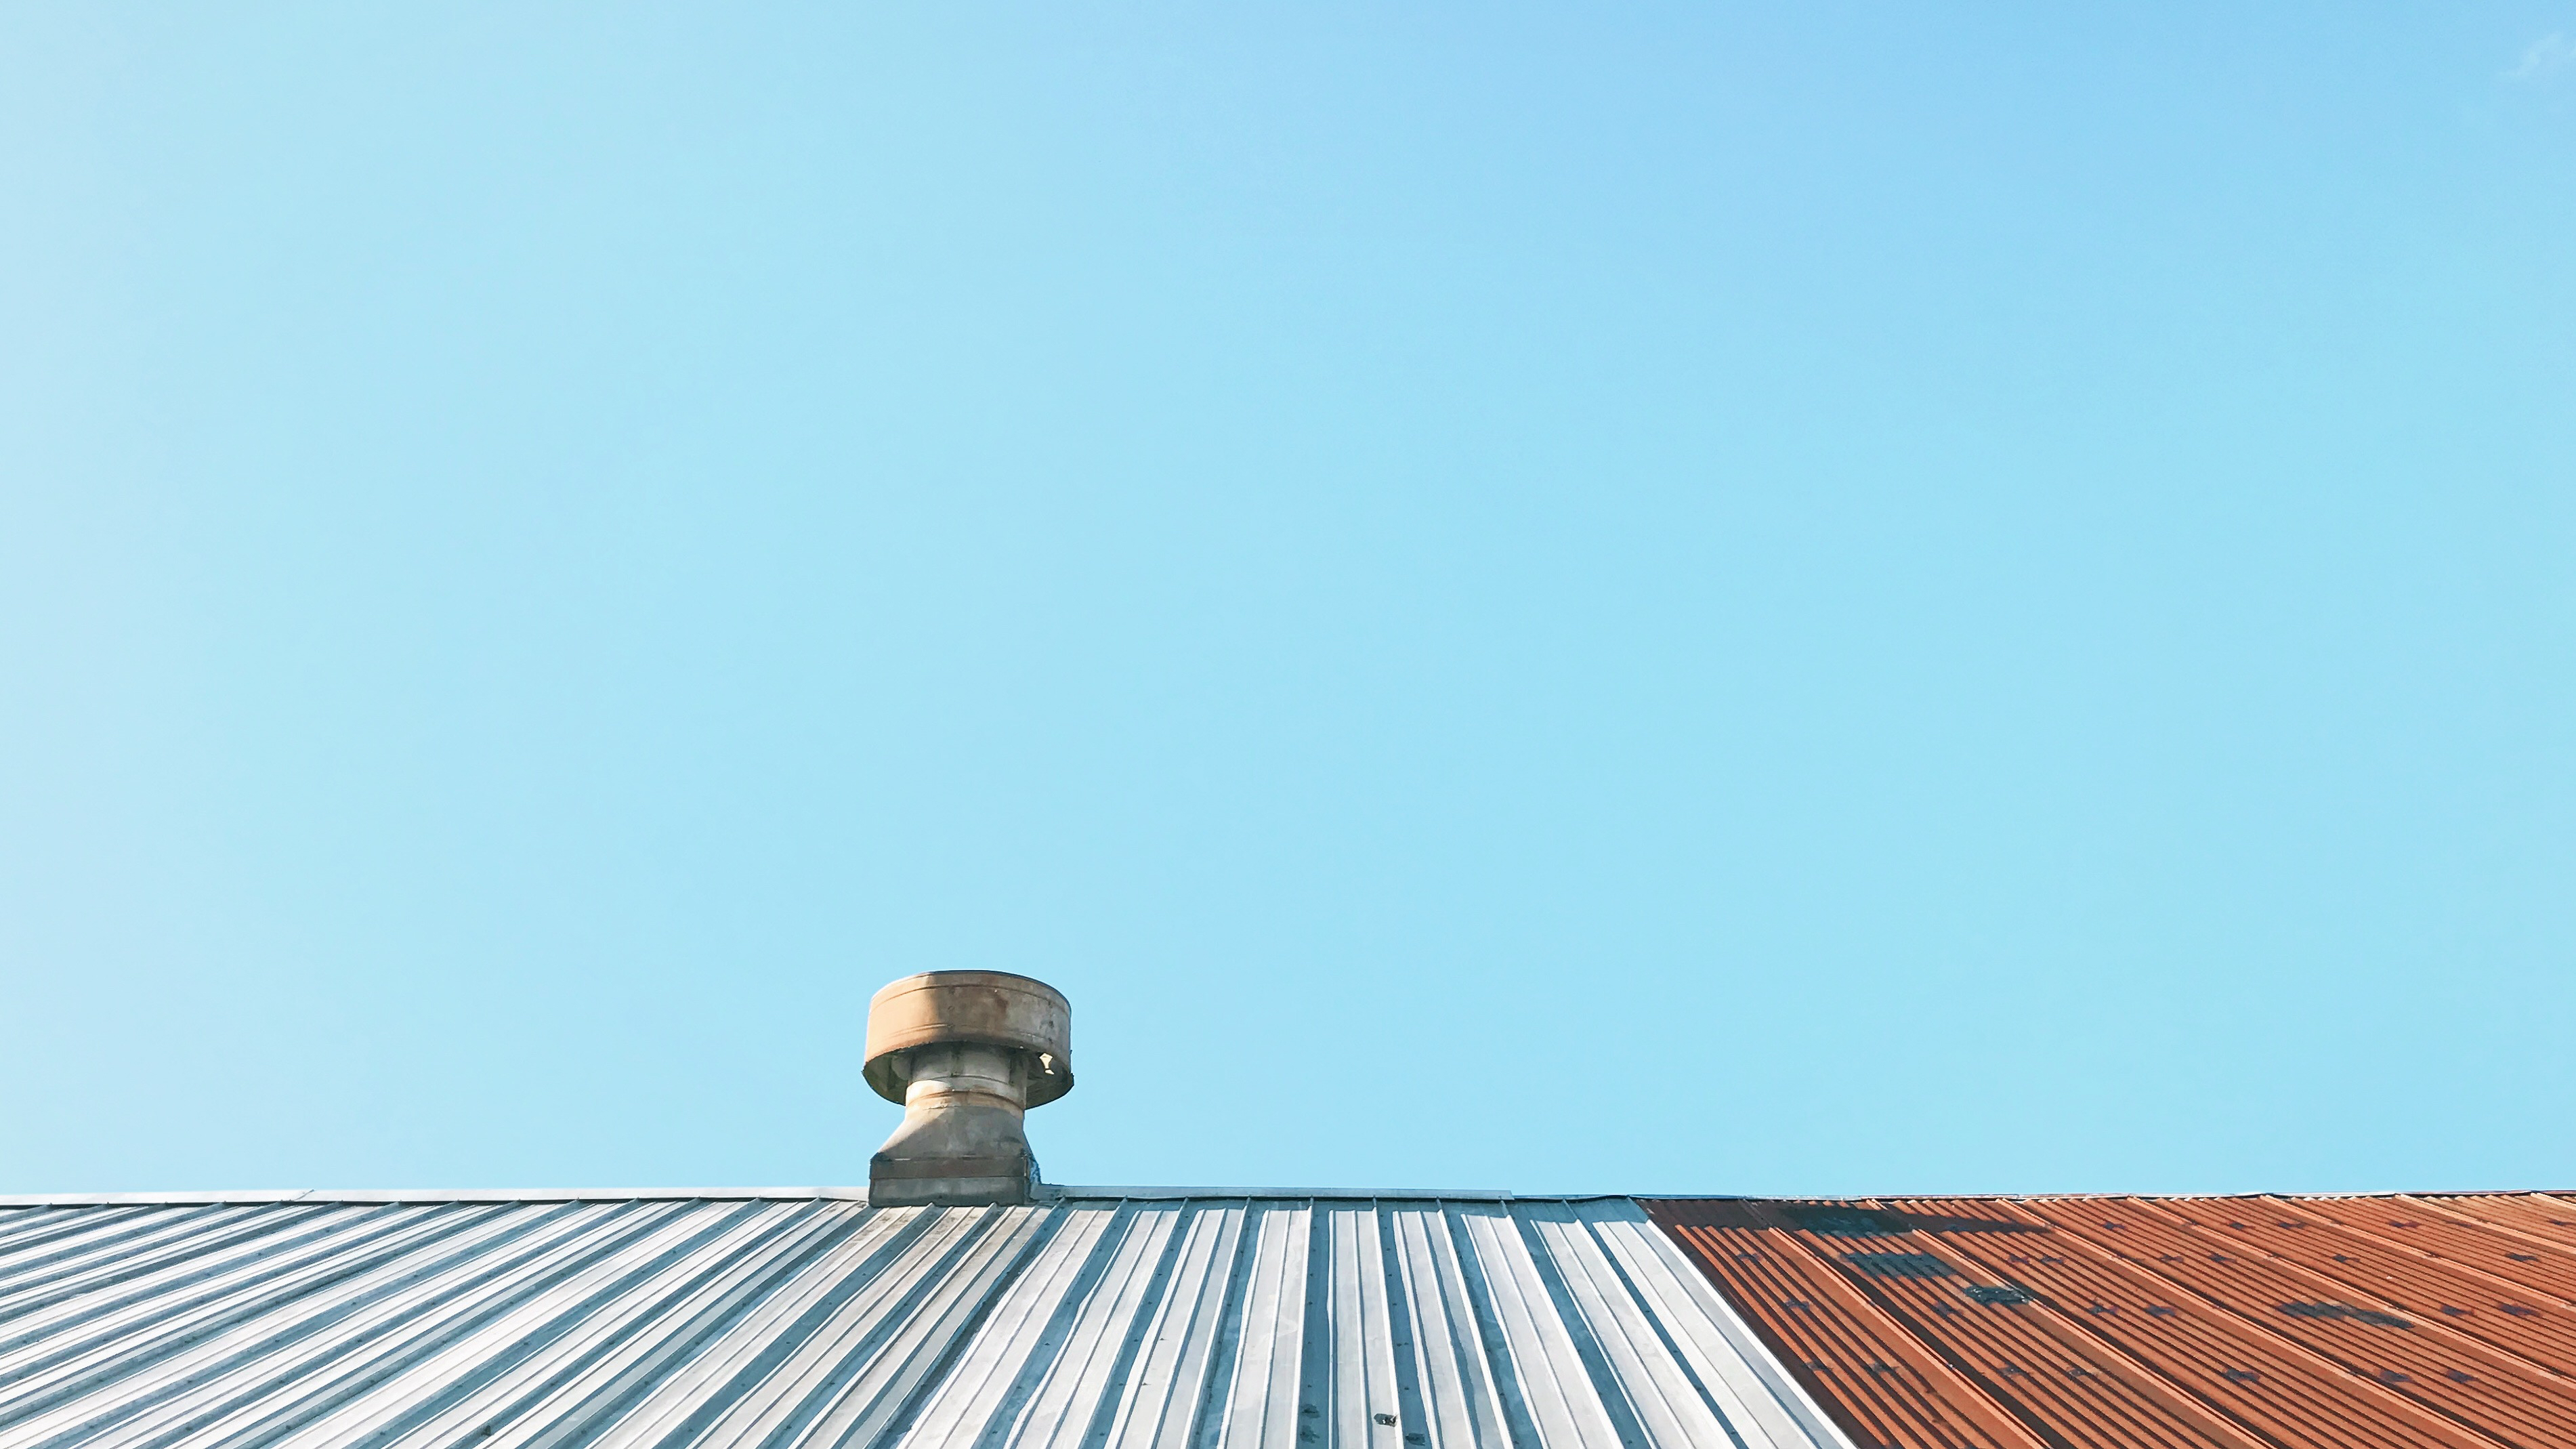
sky, roof, blue, energy, outdoor structure